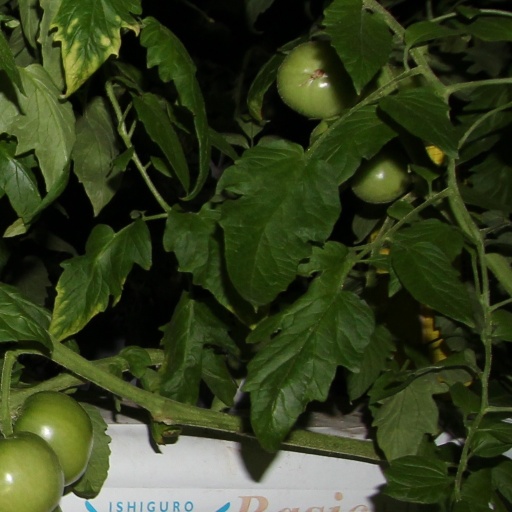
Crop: tomato